SMS V189

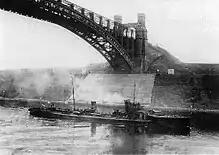
SMS "V189"

"V189" was long overall and between perpendiculars, with a beam of and a draught of . The ship displaced design and deep load.